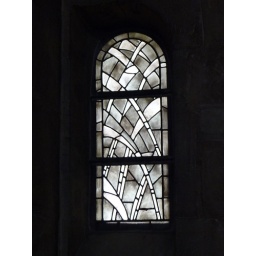
The window of black and white in Speyer Cathedral, Speyer, Germany